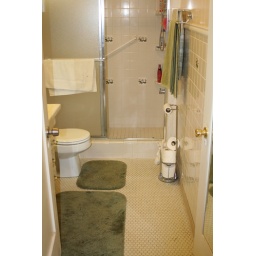
bathroom 1 - to the left is a long countertop but it is hidden by the door